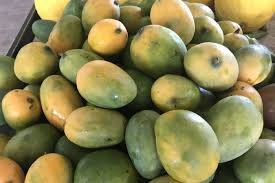
Label: Mango